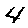
Label: 4